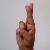
The image shows a hand gesture representing the letter 'R' in Indian Sign Language.